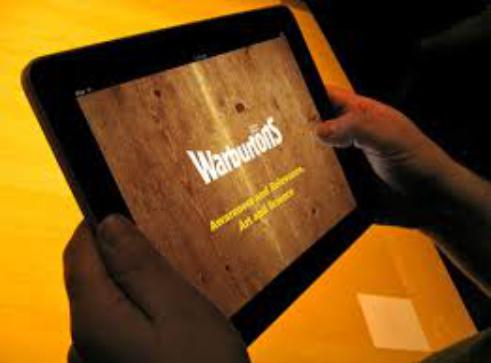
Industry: Food